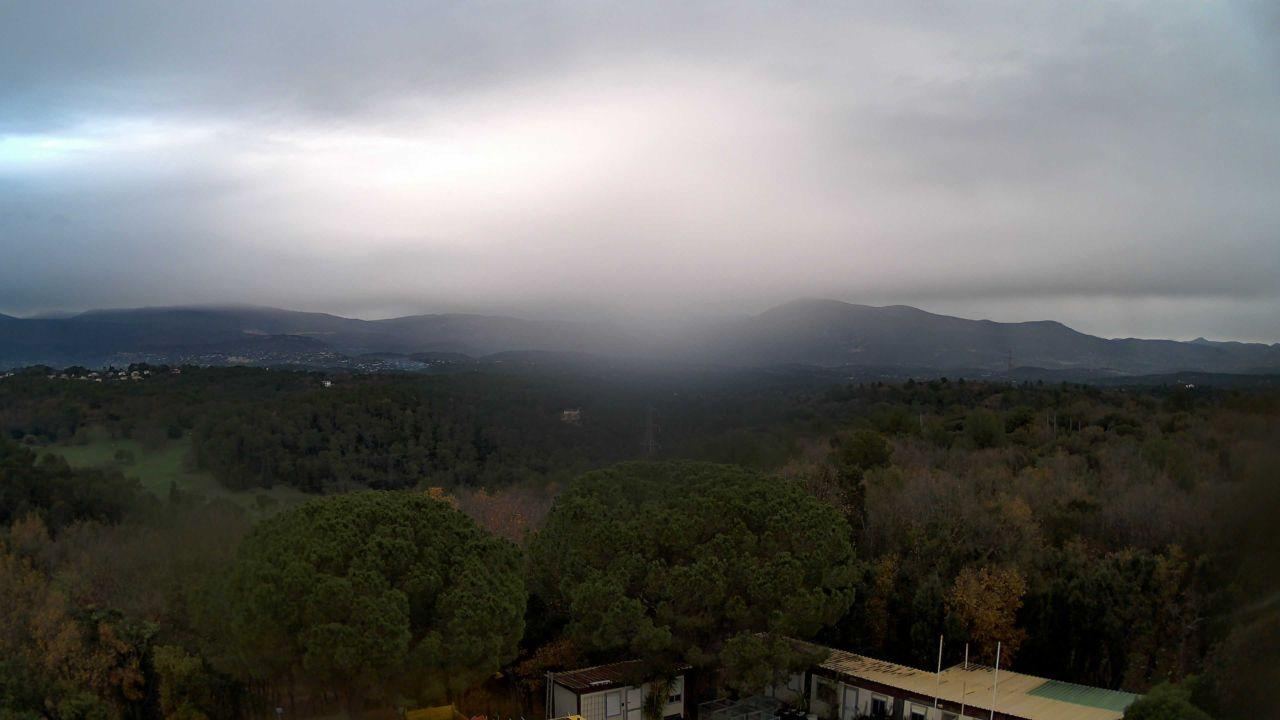
Fire: no
Smoke: no